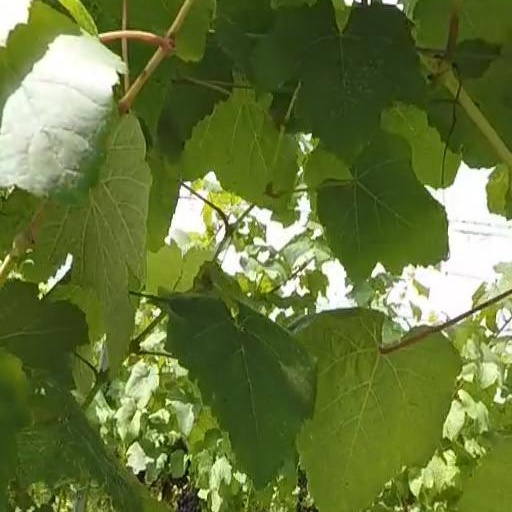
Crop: grape